Kaushal Kishore (scientist)

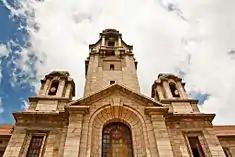
IISc - Main Building

Kaushal Kishore, born on the last day of 1942 in the Indian state of Uttar Pradesh, did his graduate studies in chemistry at Lucknow University and obtained his master's degree from the same institution before enrolling for doctoral studies at Deen Dayal Upadhyay Gorakhpur University where he studied under the guidance of R. P. Rastogi to secure a PhD for his thesis on "mechanism of combustion of non-hypergolic propellants". His career started at Gorakhpur University as a teaching faculty but he moved to the Indian Institute of Science in 1974 where he rose in ranks to head the department of inorganic and physical chemistry from 1994. His early researches were on thermochemistry and combustion of polymers with focus on the kinetics and thermodynamics of combustion, particularly with solid propellants. These researches assisted him in discovering "autopyrolysis", a term he coined for a phenomenon related to accelerated combustion caused by polyperoxides, details of which he published in one of his articles. He was credited with developing "Flammability Index", a dimensionless quantity to assess the flammability of combustible materials. He also worked on plasticization and his studies have assisted in widening the understanding of plasticizers and flame-retardants containing phosphorus. He published several articles in peer-reviewed journals and the online repository of the Indian Academy of Sciences has listed 165 of them. He was associated with the Journal of Applied Polymer Science as a member of their editorial board and sat on a number of councils and committees.